Individual action on climate change

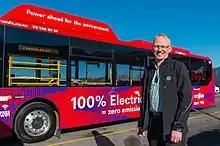
Battery electric bus

There are many options to choose from when considering alternatives to personal car use, but the use of a personal vehicle may be necessary due to location and accessibility reasons. The life cycle assessment of a vehicle evaluates the environmental impact of the production of the vehicle and its spare parts, the fuel consumption of the vehicle, and what happens to the vehicle at the end of its lifespan. These environmental impacts can be measured in greenhouse gas emissions, solid waste produced, and consumption of energy resources among other factors. Increasingly common alternatives to internal-combustion engines vehicles are electric vehicles (EVs), and hybrid-electric vehicles.